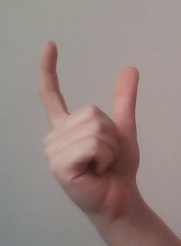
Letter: nun